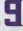
Number: 9